Ballymote

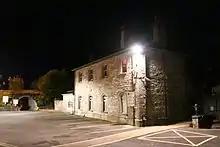
Ballymote train station

The town is also served by Ireland West Airport that is located approximately 30 minutes away.